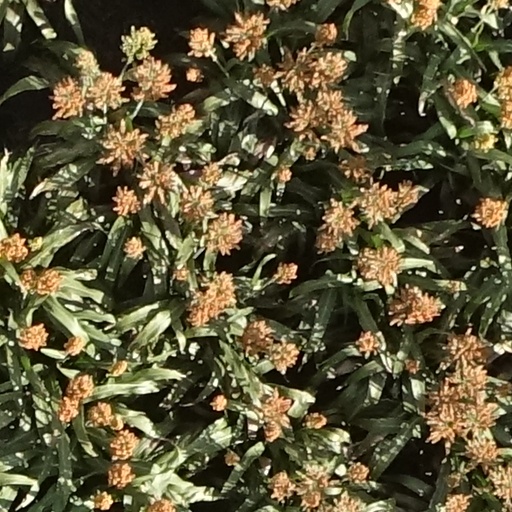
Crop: sorghum